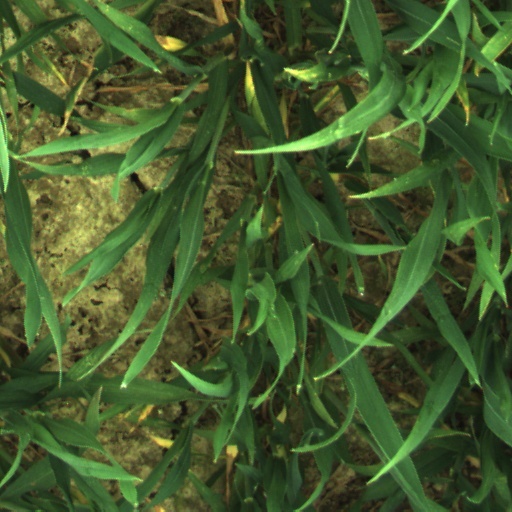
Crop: wheat